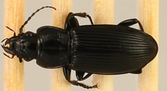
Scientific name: Pterostichus melanarius melanarius
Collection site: Steigerwaldt-Chequamegon NEON (STEI), plot STEI_005